Elizabeth Hay (novelist)

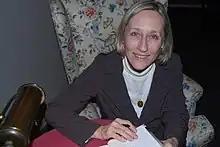
Elizabeth Hay signing her book "Late Nights on Air" at the Port Colborne Author Series

Elizabeth Grace Hay (born October 22, 1951) is a Canadian novelist and short story writer.